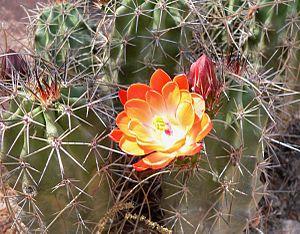
Les Cactoideae sont la plus grande sous-famille au sein de la famille des Cactaceae. Les plantes varient en port, arborescent, arbustif, cespiteux, lianescent, ou épiphyte, variant d'un centimètre à 20 m en hauteur.